Roger Morigi

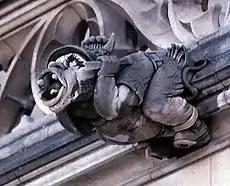
"Master Carver Gargoyle" (1960s), John Guarente, sculptor and carver, Washington National Cathedral. Note the horns and the mushroom cloud bursting out of the top of Morigi's head.

Roger (Ruggiero) Morigi (4 October 1907 – 12 January 1995) was an Italian-born American stone carver and architectural sculptor. He made major contributions to Washington National Cathedral and other buildings in Washington, D.C. He was the teacher and mentor of sculptor Frederick Hart.